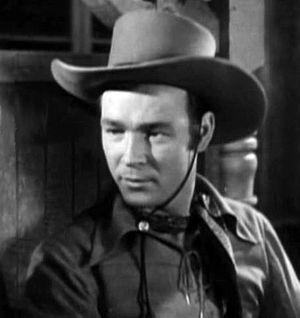
Roy Rogers est un chanteur et acteur cow-boy américain, né Leonard Franklin Slye le 5 novembre 1911 à Cincinnati dans l'Ohio et mort le 6 juillet 1998 à Apple Valley en Californie. Il a joué dans une centaine de films entre 1935 et 1950, presque exclusivement des westerns B.